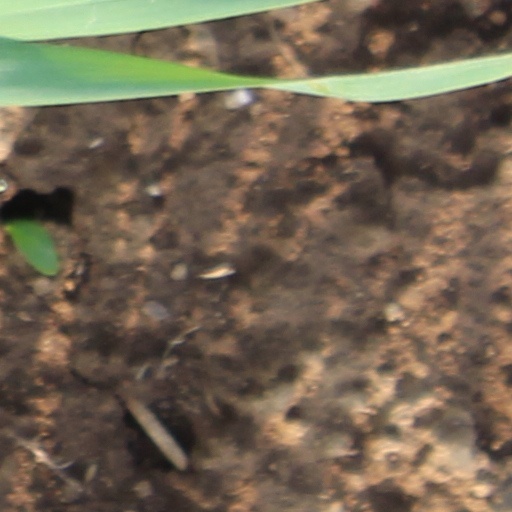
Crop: wheat